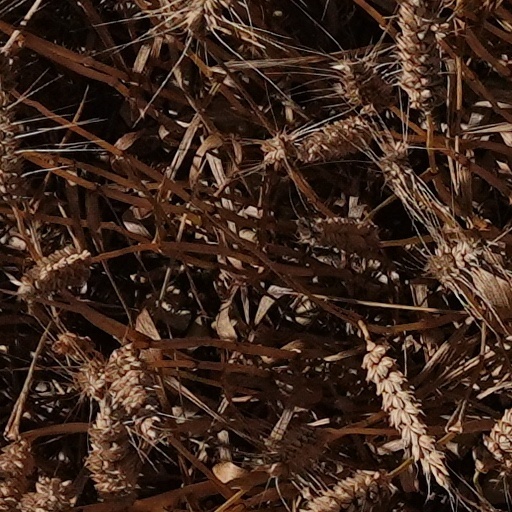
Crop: wheat